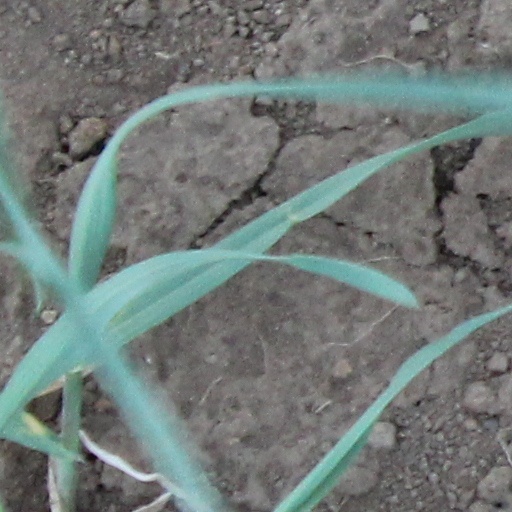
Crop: wheat